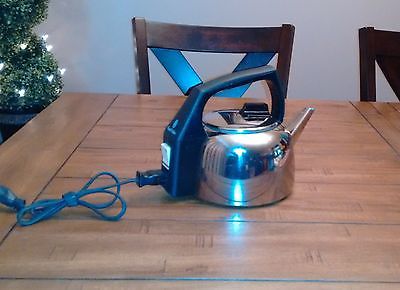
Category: kettle